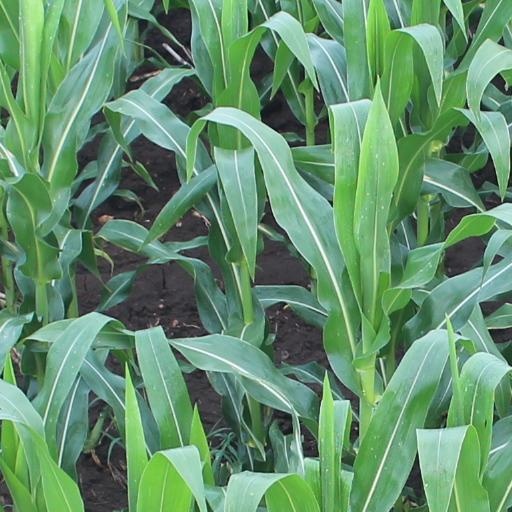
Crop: maize; corn